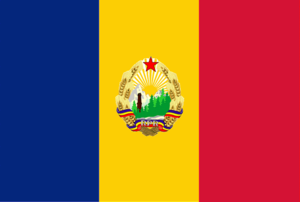
Le saut en hauteur masculin fait partie des épreuves inscrites au programme des premiers championnats d'Europe d'athlétisme, en 1934, à Turin. L'épreuve féminine fait son apparition lors de l'édition suivante, en 1938.